Hardal

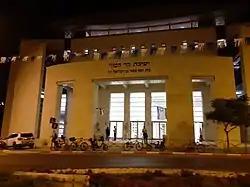
Har Hamor Yeshiva - a renowned institution of the Hardal community

Hardal (also spelled Chardal; , acronym for , , plural ) usually refers to the portion of the Religious Zionist Jewish community in Israel which inclines significantly toward Haredi ideology (in terms of outlook on the secular world, or in their stringent "khumra" approach to "Halakha"). In their approach to the State of Israel, though, they are Zionist, and believe that Israel is "Atchalta De'Geulah" (the beginning of the redemption).